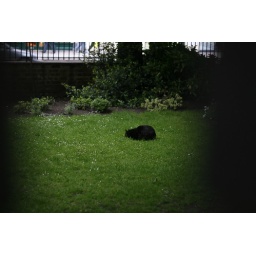
in the green grass